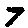
Label: 7